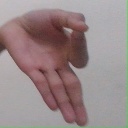
अक्षर: ज्ञ